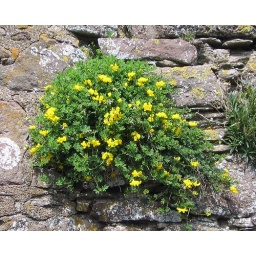
Flowers growing from castle wall in Dunnator